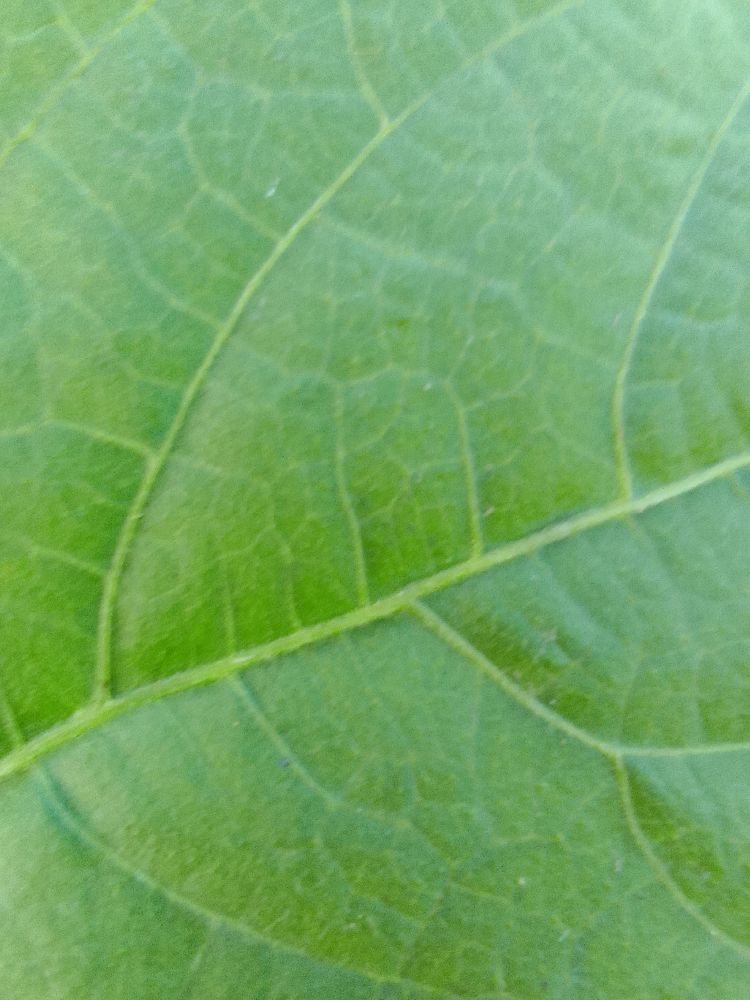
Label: healthy